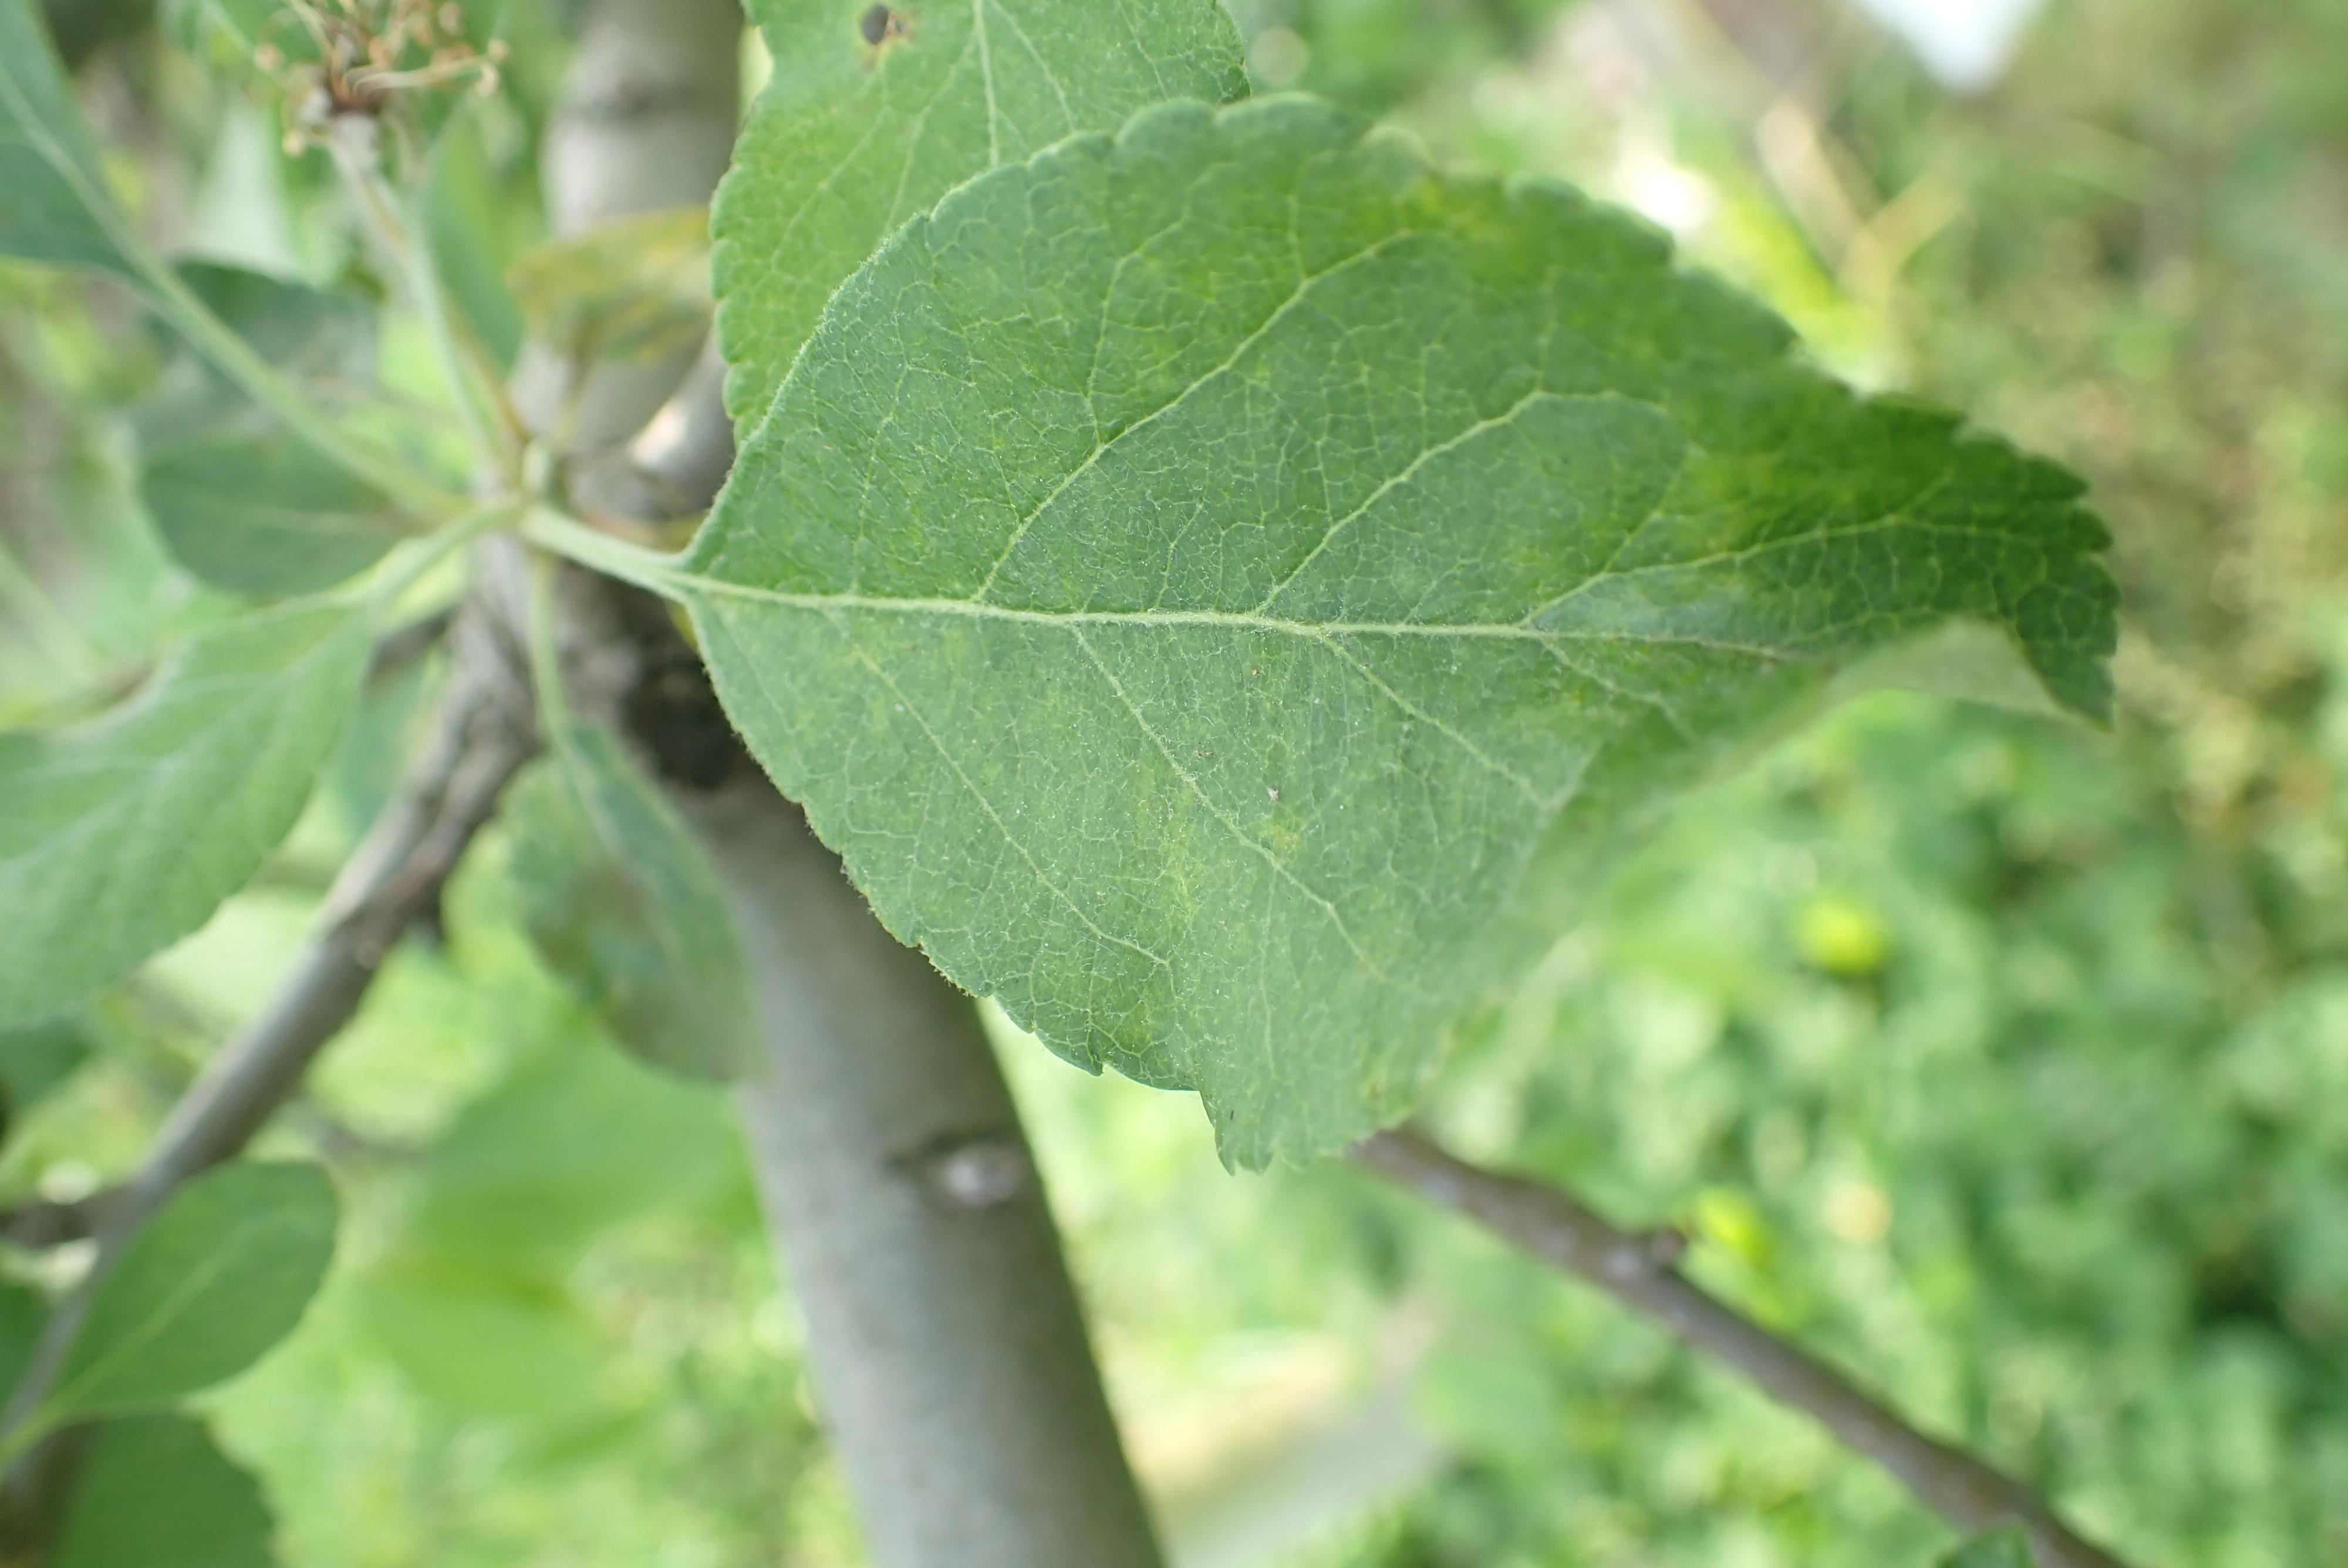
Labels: scab